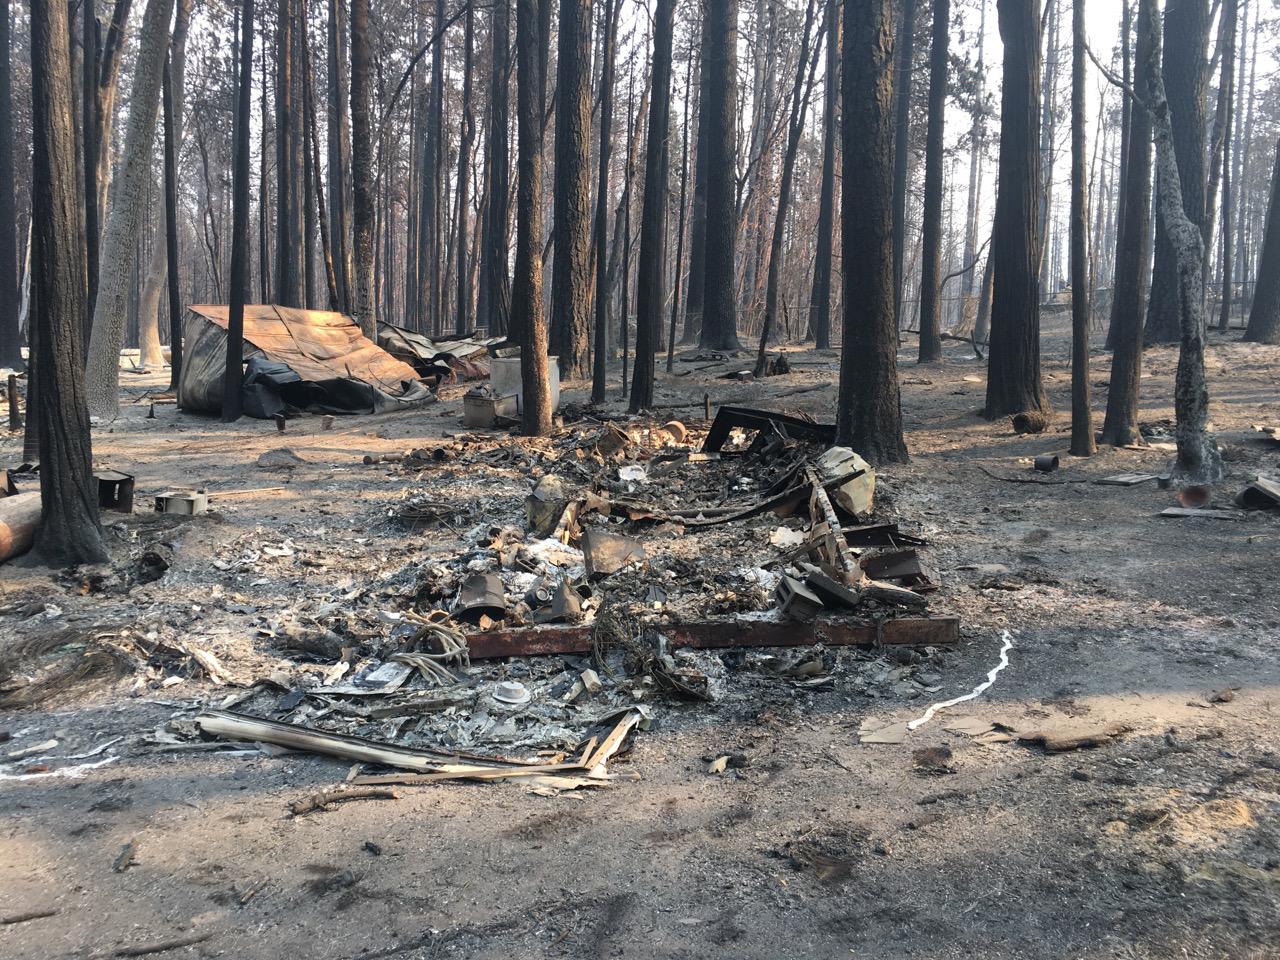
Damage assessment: destroyed